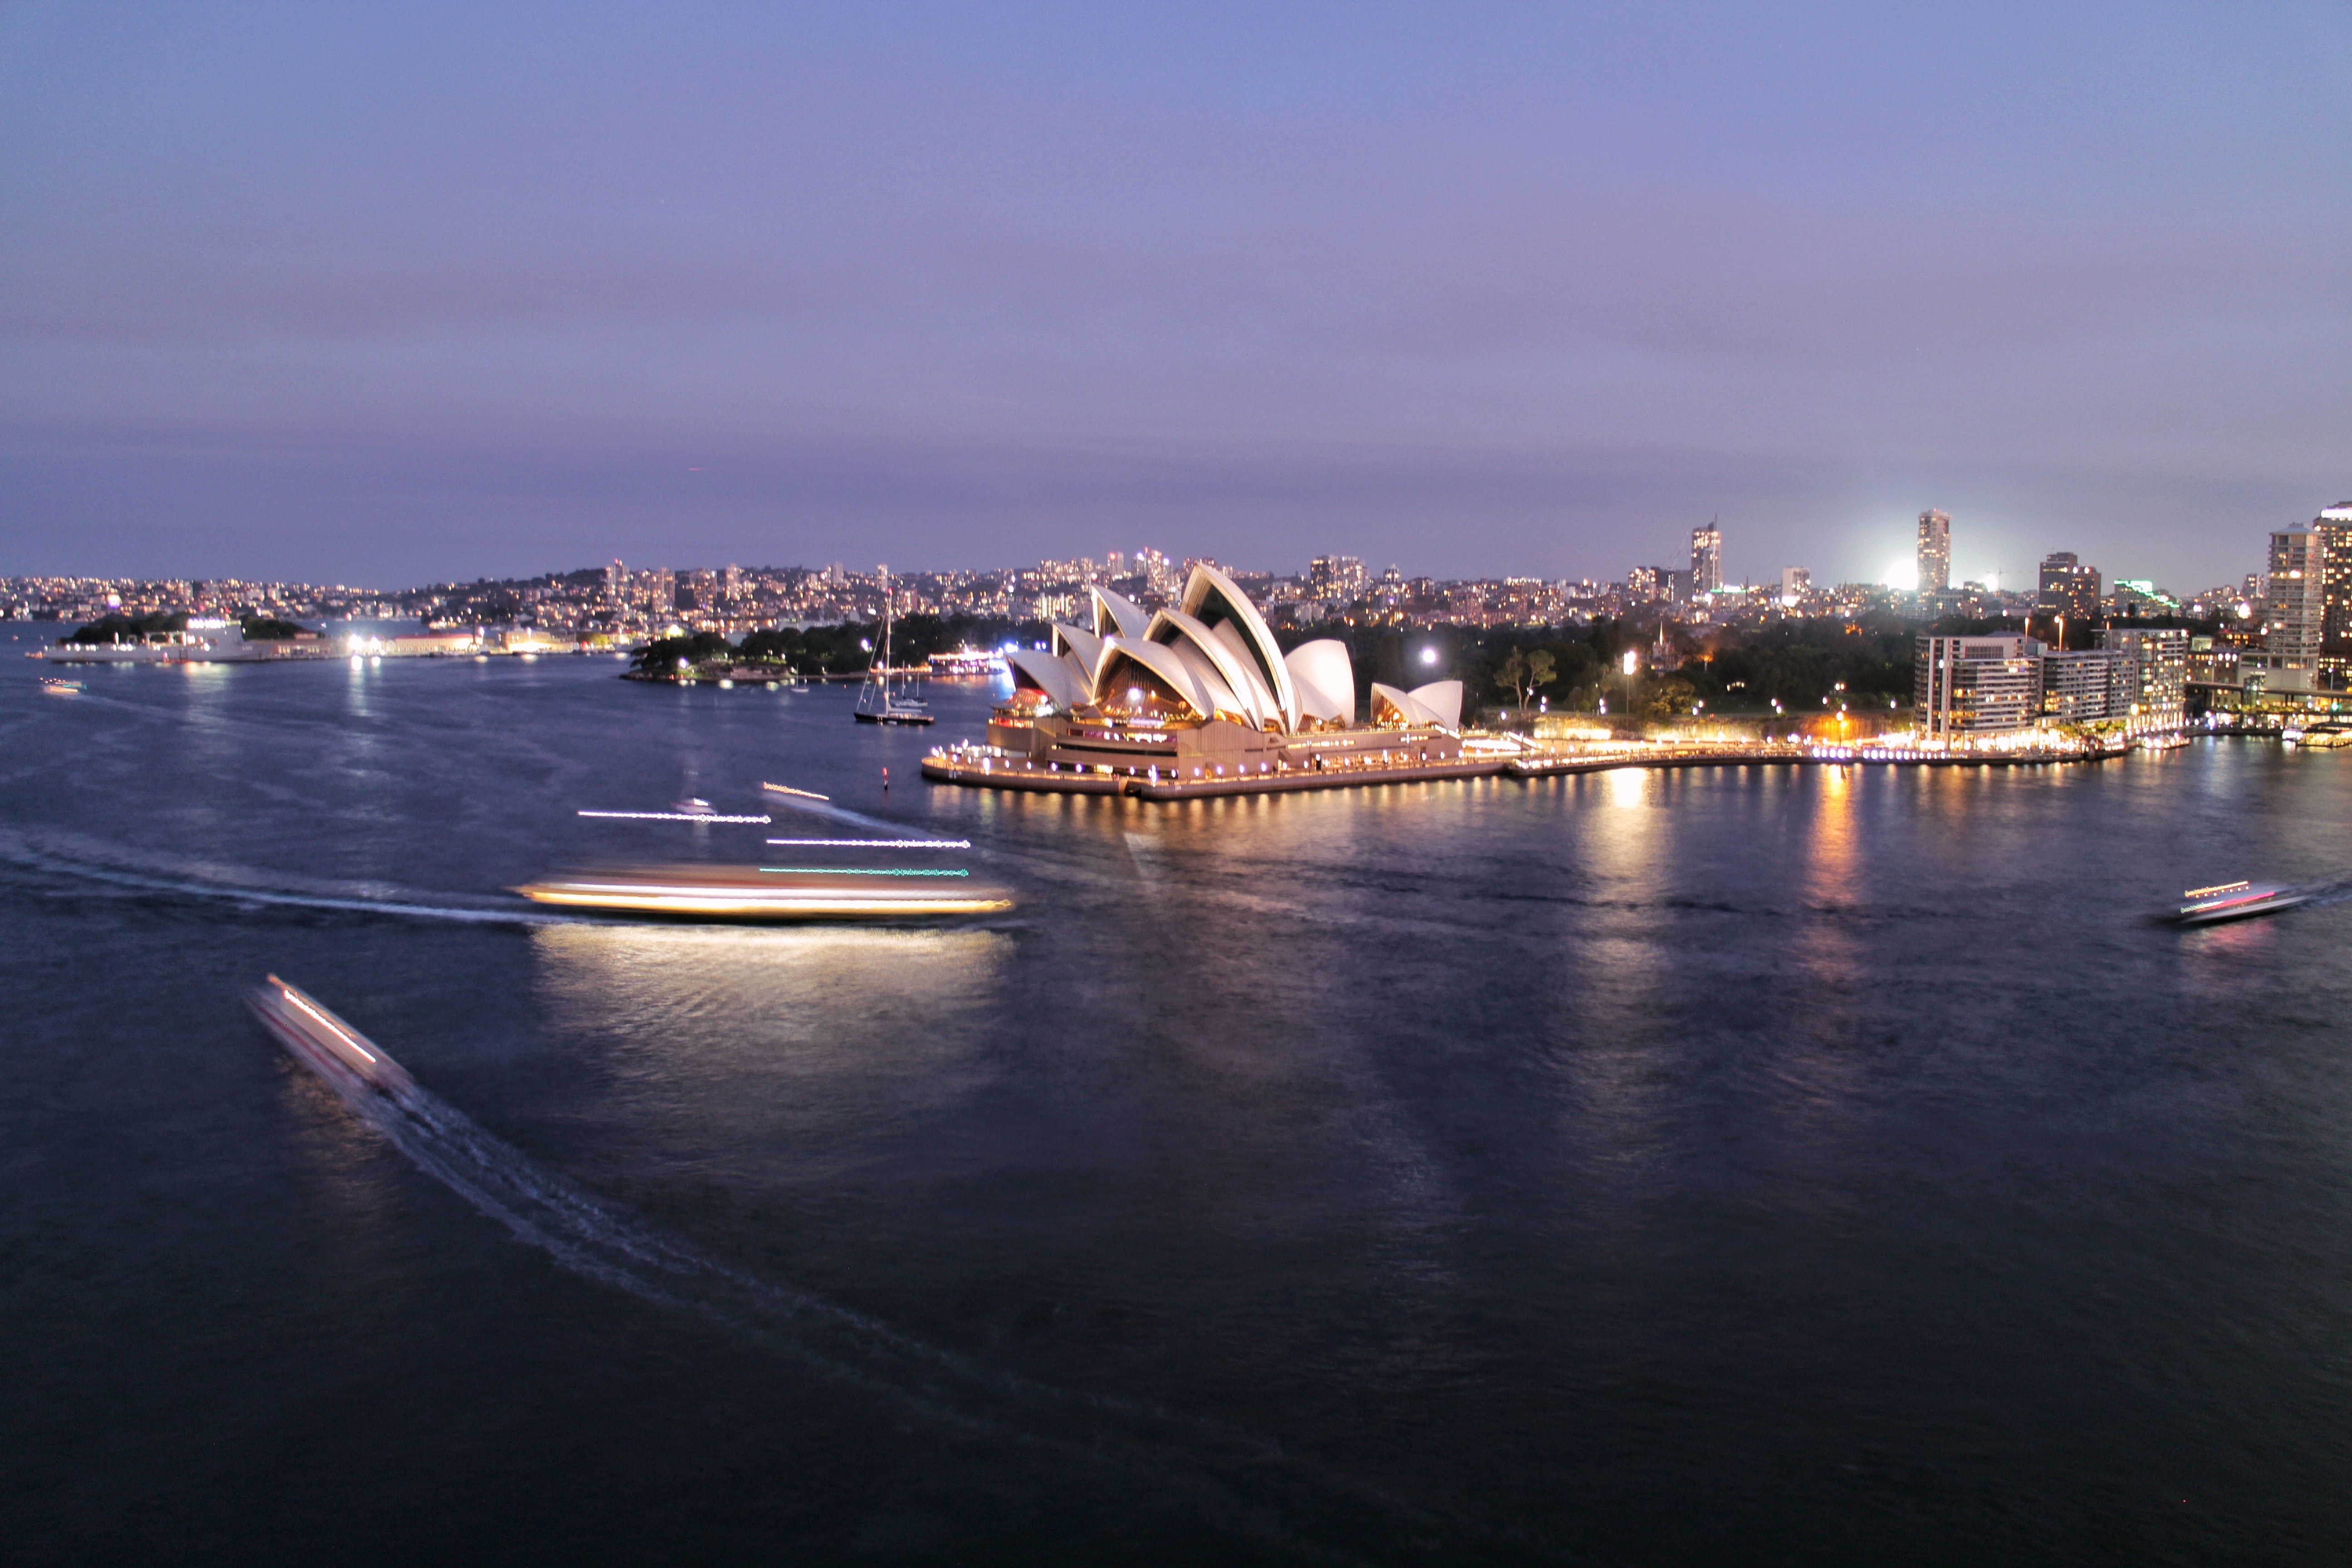
sky, water, water transportation, night, sea, harbor, city, evening, water resources, reflection, river, boat, ocean, waterway, cloud, cityscape, dusk, architecture, photography, calm, coast, horizon, vehicle, channel, tourism, skyline, bay, panorama, port, bridge, watercraft, tourist attraction, yacht, marina